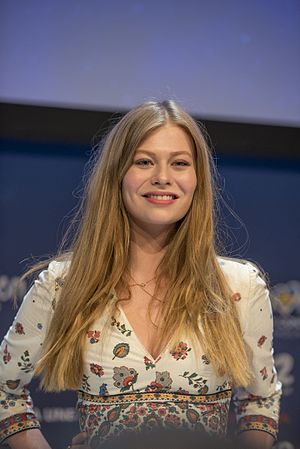
Zoë
Zoë
Zoë Straub, kendt under kunstnernavnet Zoë er en østrigsk sangerinde. Hun repræsenterede Østrig ved Eurovision Song Contest 2016 med den fransktalige sang Loin d'ici og fik en 13. plads.